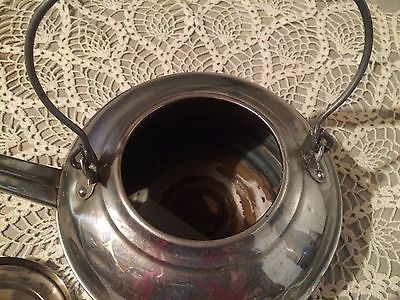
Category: kettle